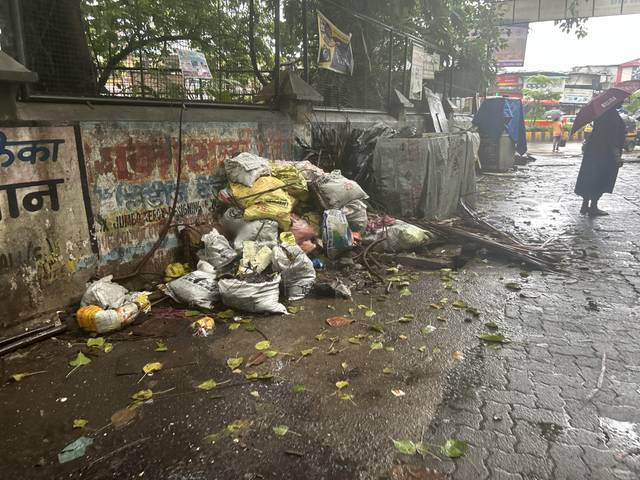
Region: India
Coordinates: 19.201, 72.828